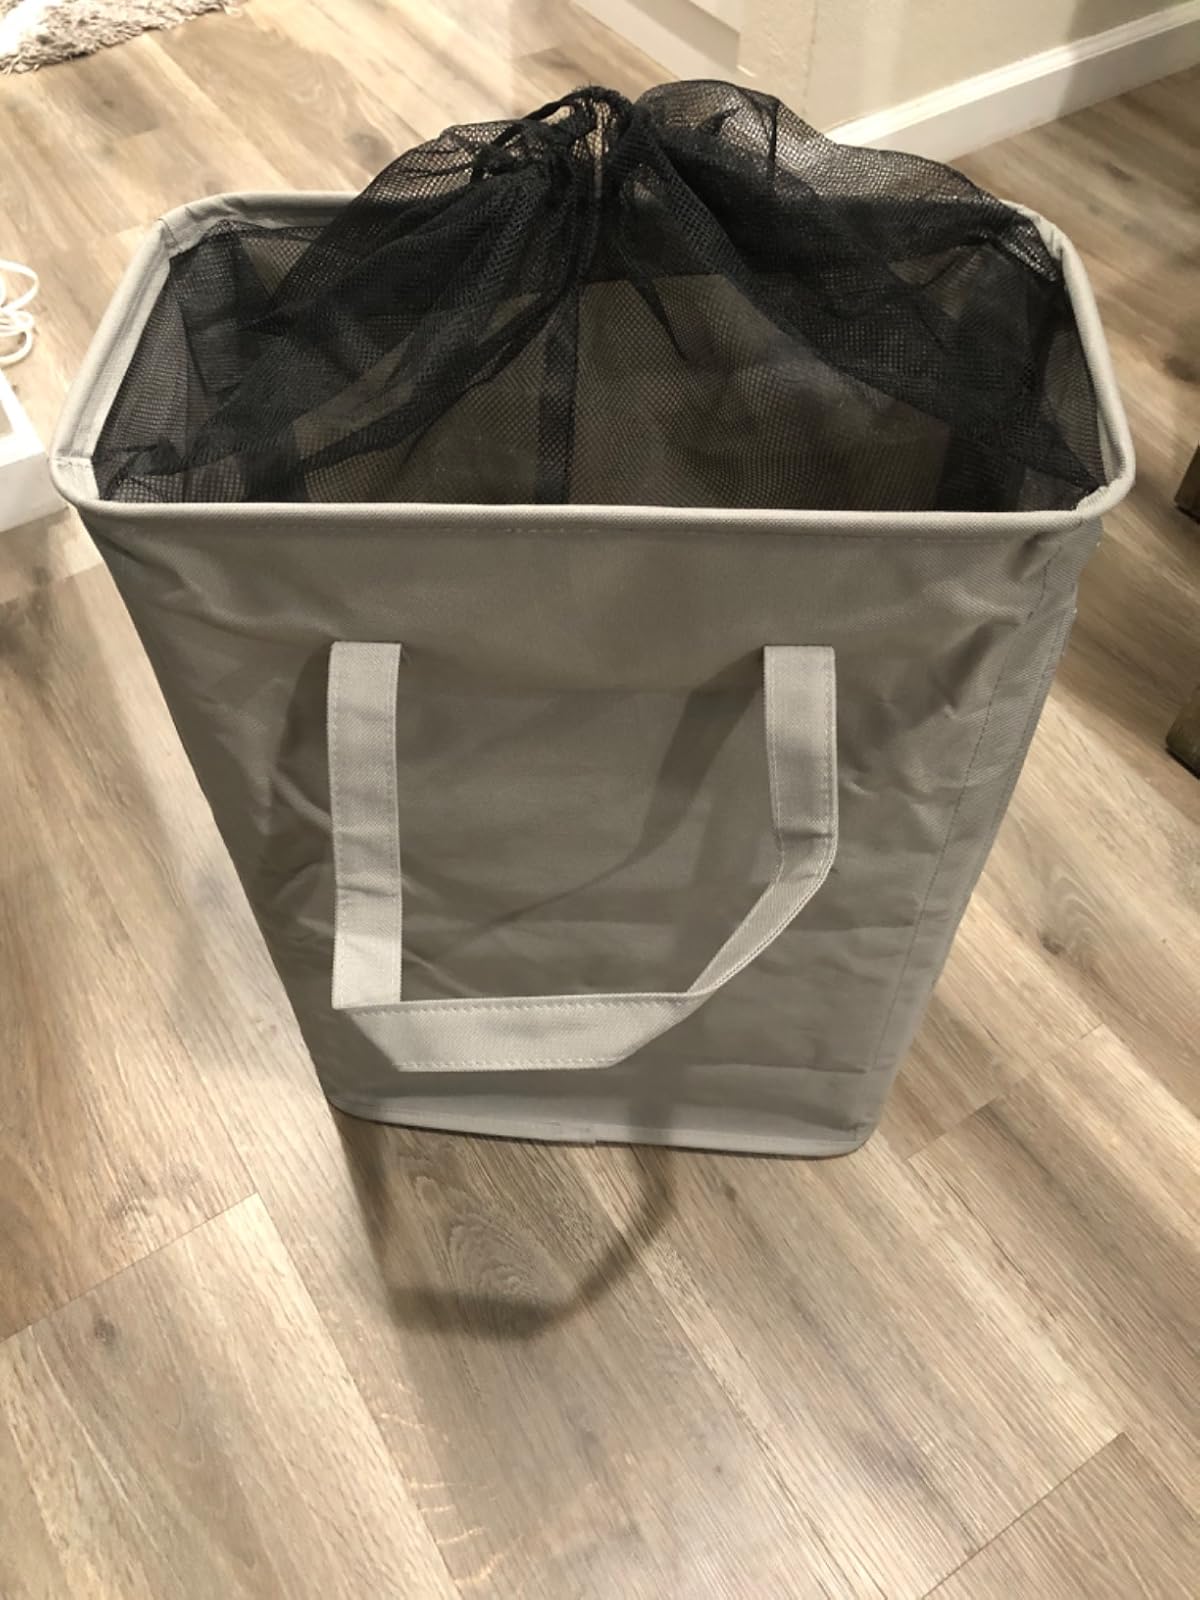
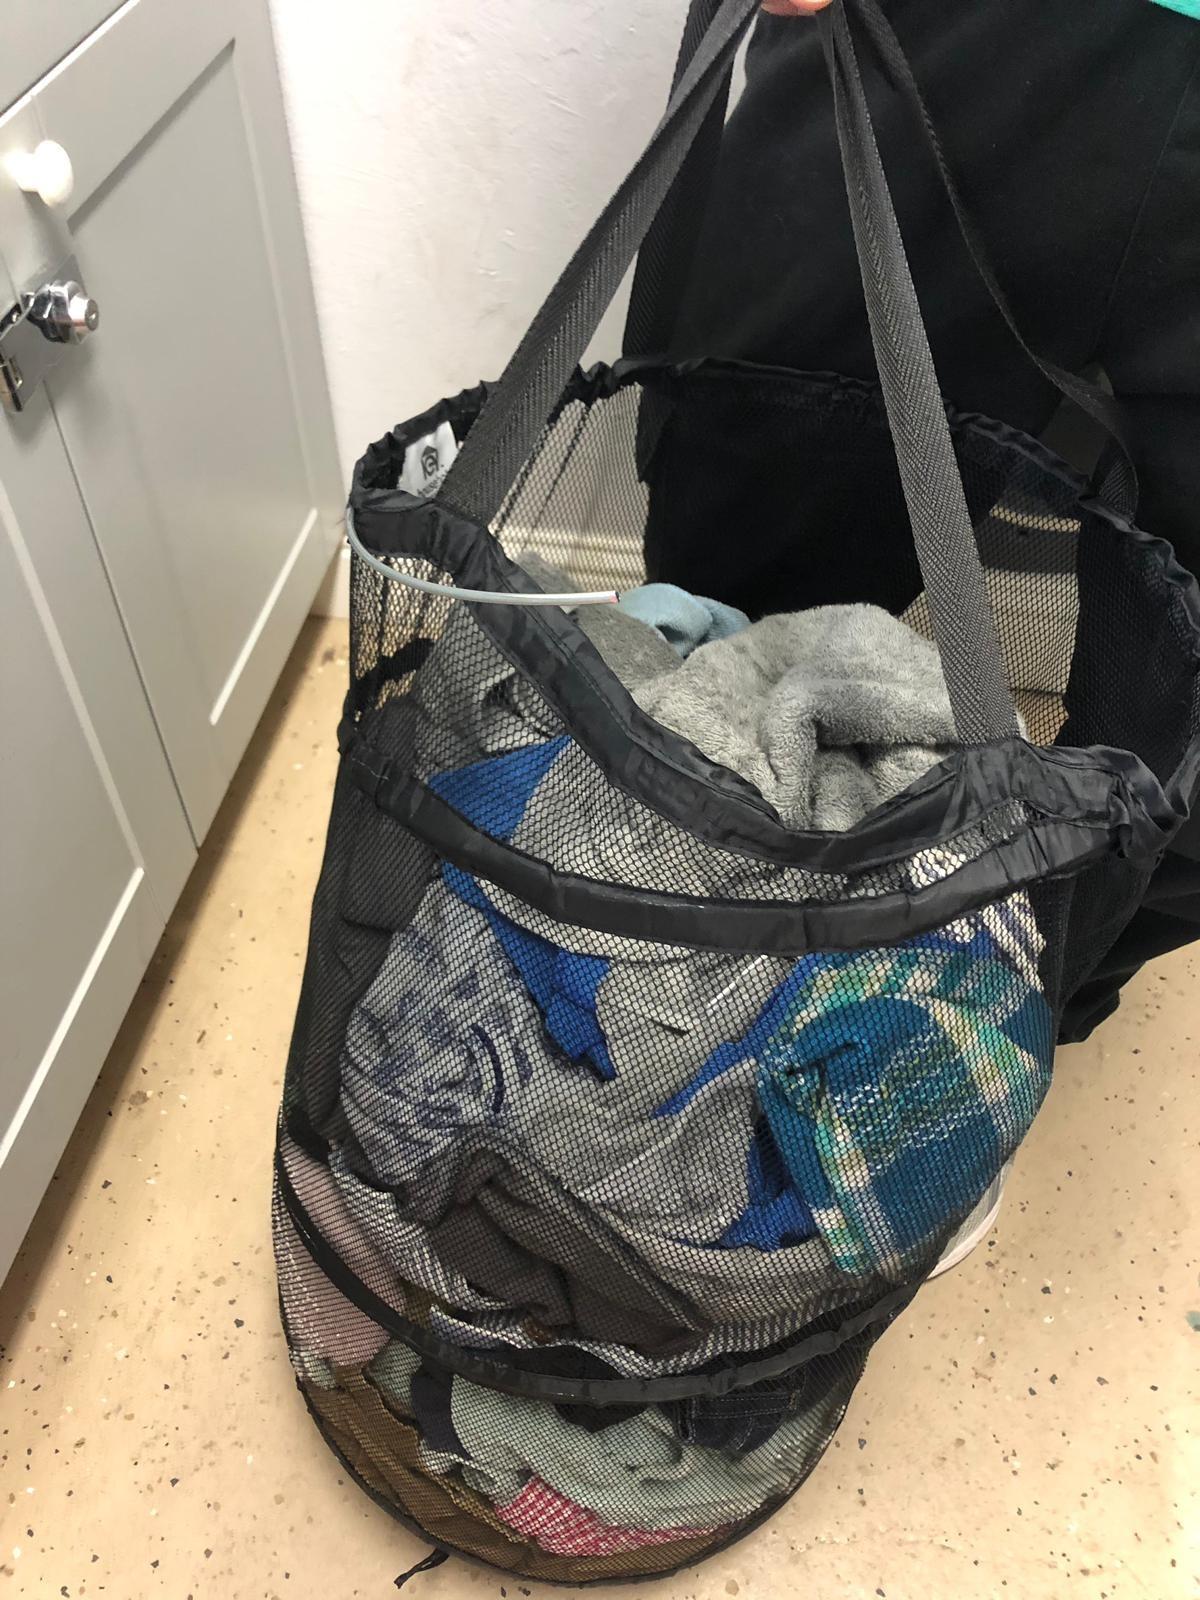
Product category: items_hamper
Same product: no